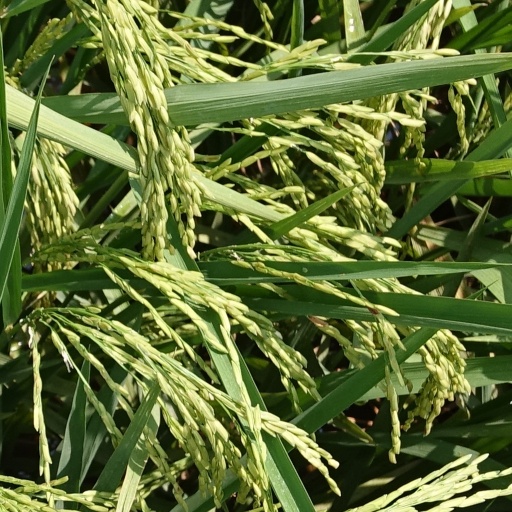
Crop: rice